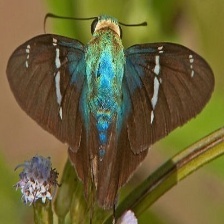
Species: TWO BARRED FLASHER